Murgon

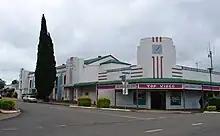

Wakka Wakka (Waka Waka, Wocca Wocca, Wakawaka) is an Australian Aboriginal language spoken in the Burnett River catchment. The Wakka Wakka language region includes the landscape within the local government boundaries of the North and South Burnett Regional Council, particularly the towns of Cherbourg, Murgon, Kingaroy, Gayndah, Eidsvold and Mundubbera.